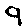
Label: 9